Leoš Janáček

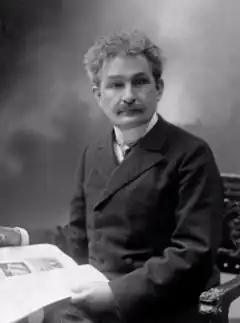
Janáček in 1904

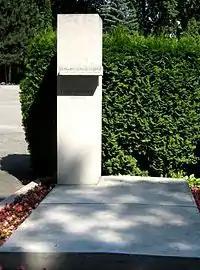
Janáček's grave, in Brno

In the first decade of the 20th century, Janáček composed choral church music including "Otčenáš" (Our Father, 1901), "Constitues" (1903) and "Ave Maria" (1904). In 1901, the first part of his piano cycle "On an Overgrown Path" was published and gradually became one of his most frequently-performed works. In 1902, Janáček visited Russia twice. On the first occasion he took his daughter Olga to Saint Petersburg, where she stayed to study Russian. Only three months later, he returned to Saint Petersburg with his wife because Olga had become very ill. They took her back to Brno, but her health worsened.